Yorkshire and the Humber

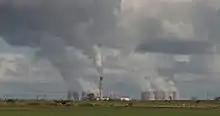
The 4GW Drax power station's 850 foot chimney, built in May 1969, is the tallest in the UK; the power station burns 10 million tonnes of coal a year, via 30 trains a day. It has the second-largest electricity output in , after Neurath Power Station in western Germany

Airports in the region are Leeds Bradford Airport at Yeadon, Doncaster Sheffield Airport (which opened in April 2005 on the former RAF Finningley) near Doncaster and Humberside Airport (which opened in April 1974 on the former RAF Kirmington) near Brigg in North Lincolnshire. Leeds Bradford Airport is the largest in the region by passenger numbers, Robin Hood boasts the longest runway (2.7 km) of any airport in the region and Humberside Airport boasts an active heliport. Jet2.com, a popular low-cost airline at Leeds Bradford has around fifty Boeing 737 aircraft.